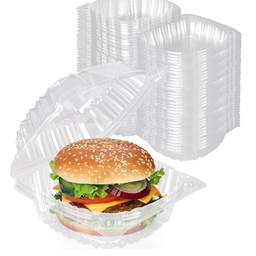
Label: plastic